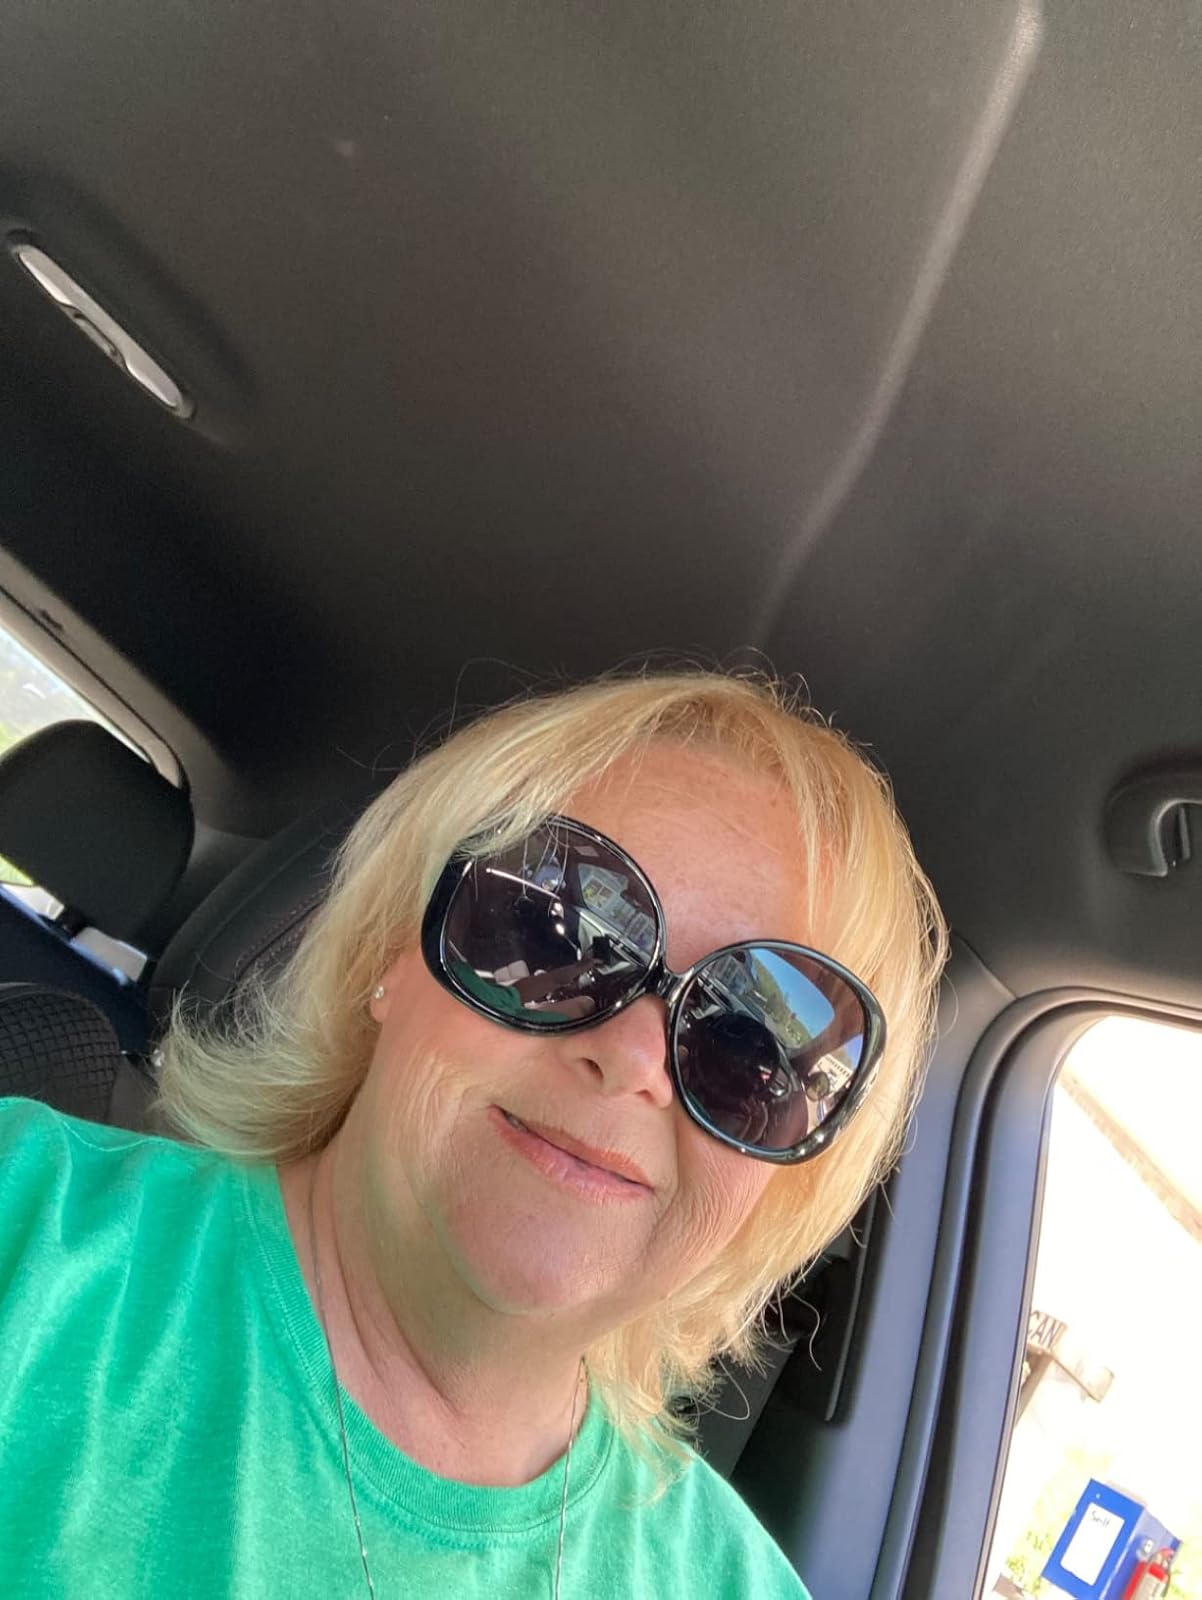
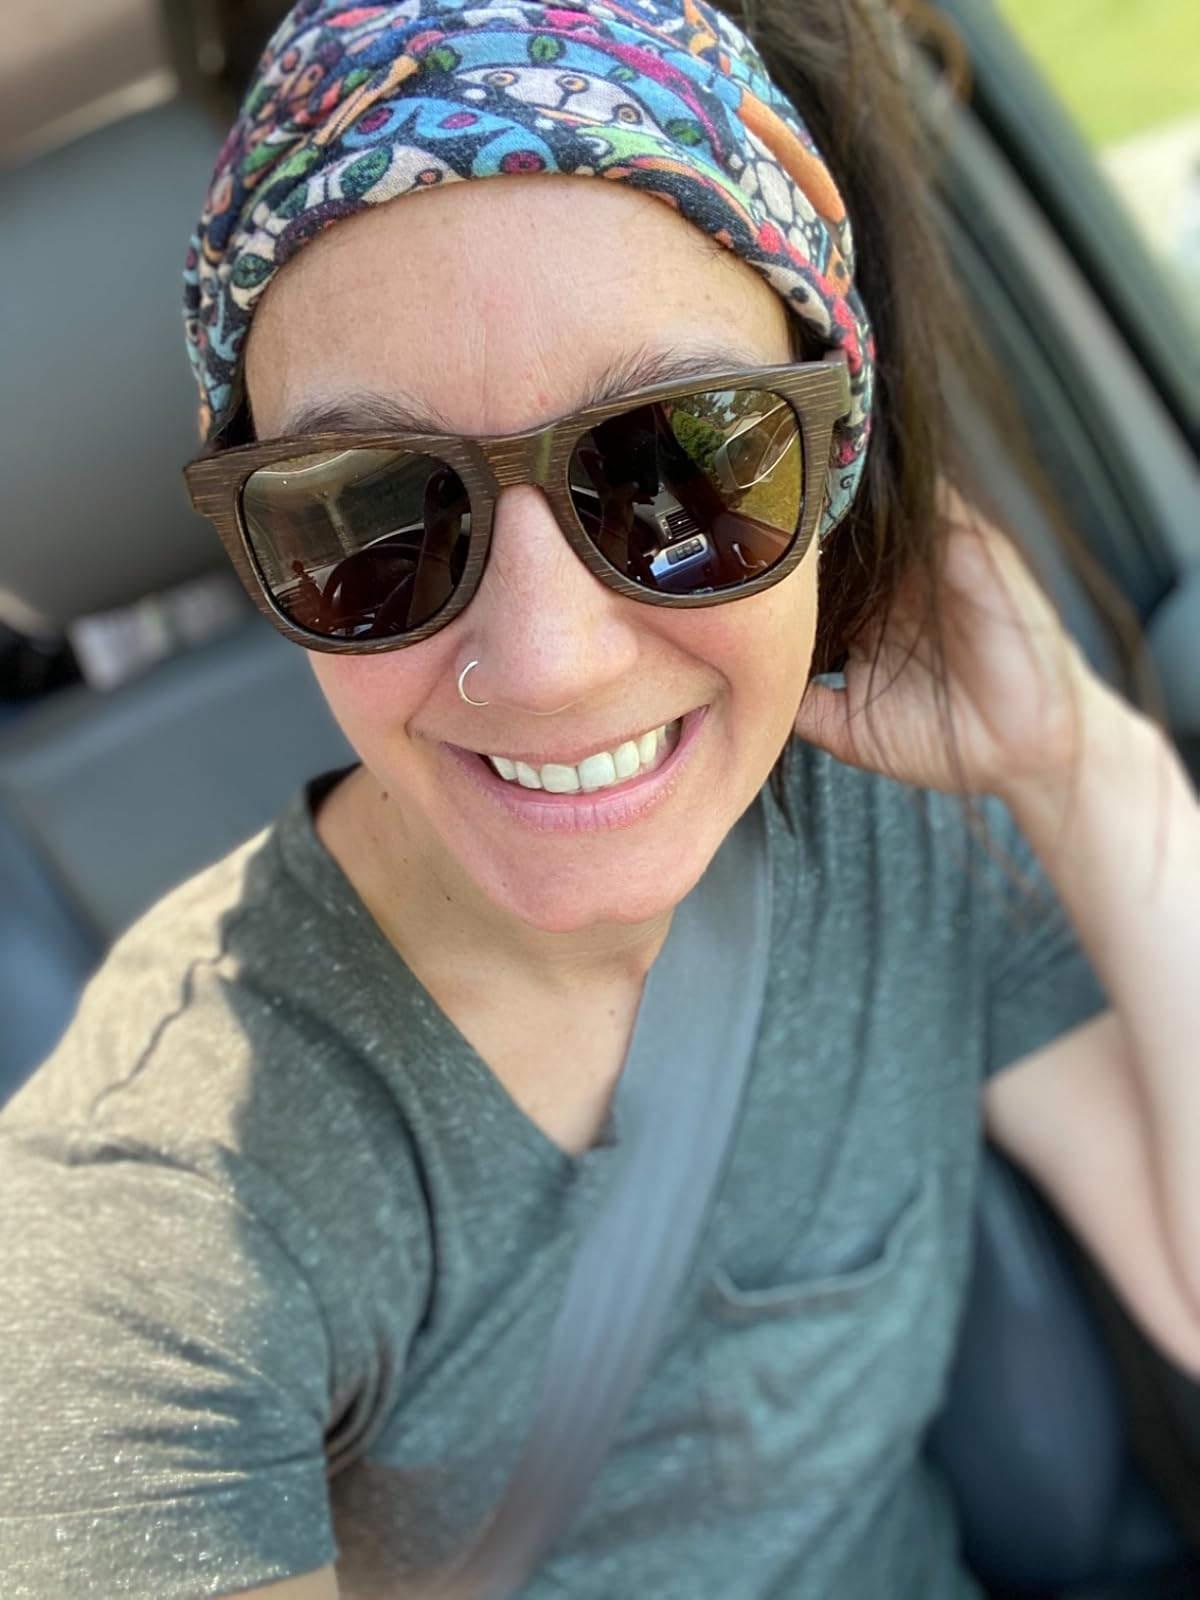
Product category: accessories_sunglasses
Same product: no